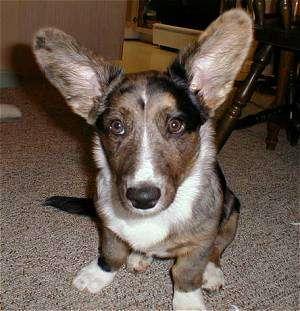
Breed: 205-n000029-Pembroke